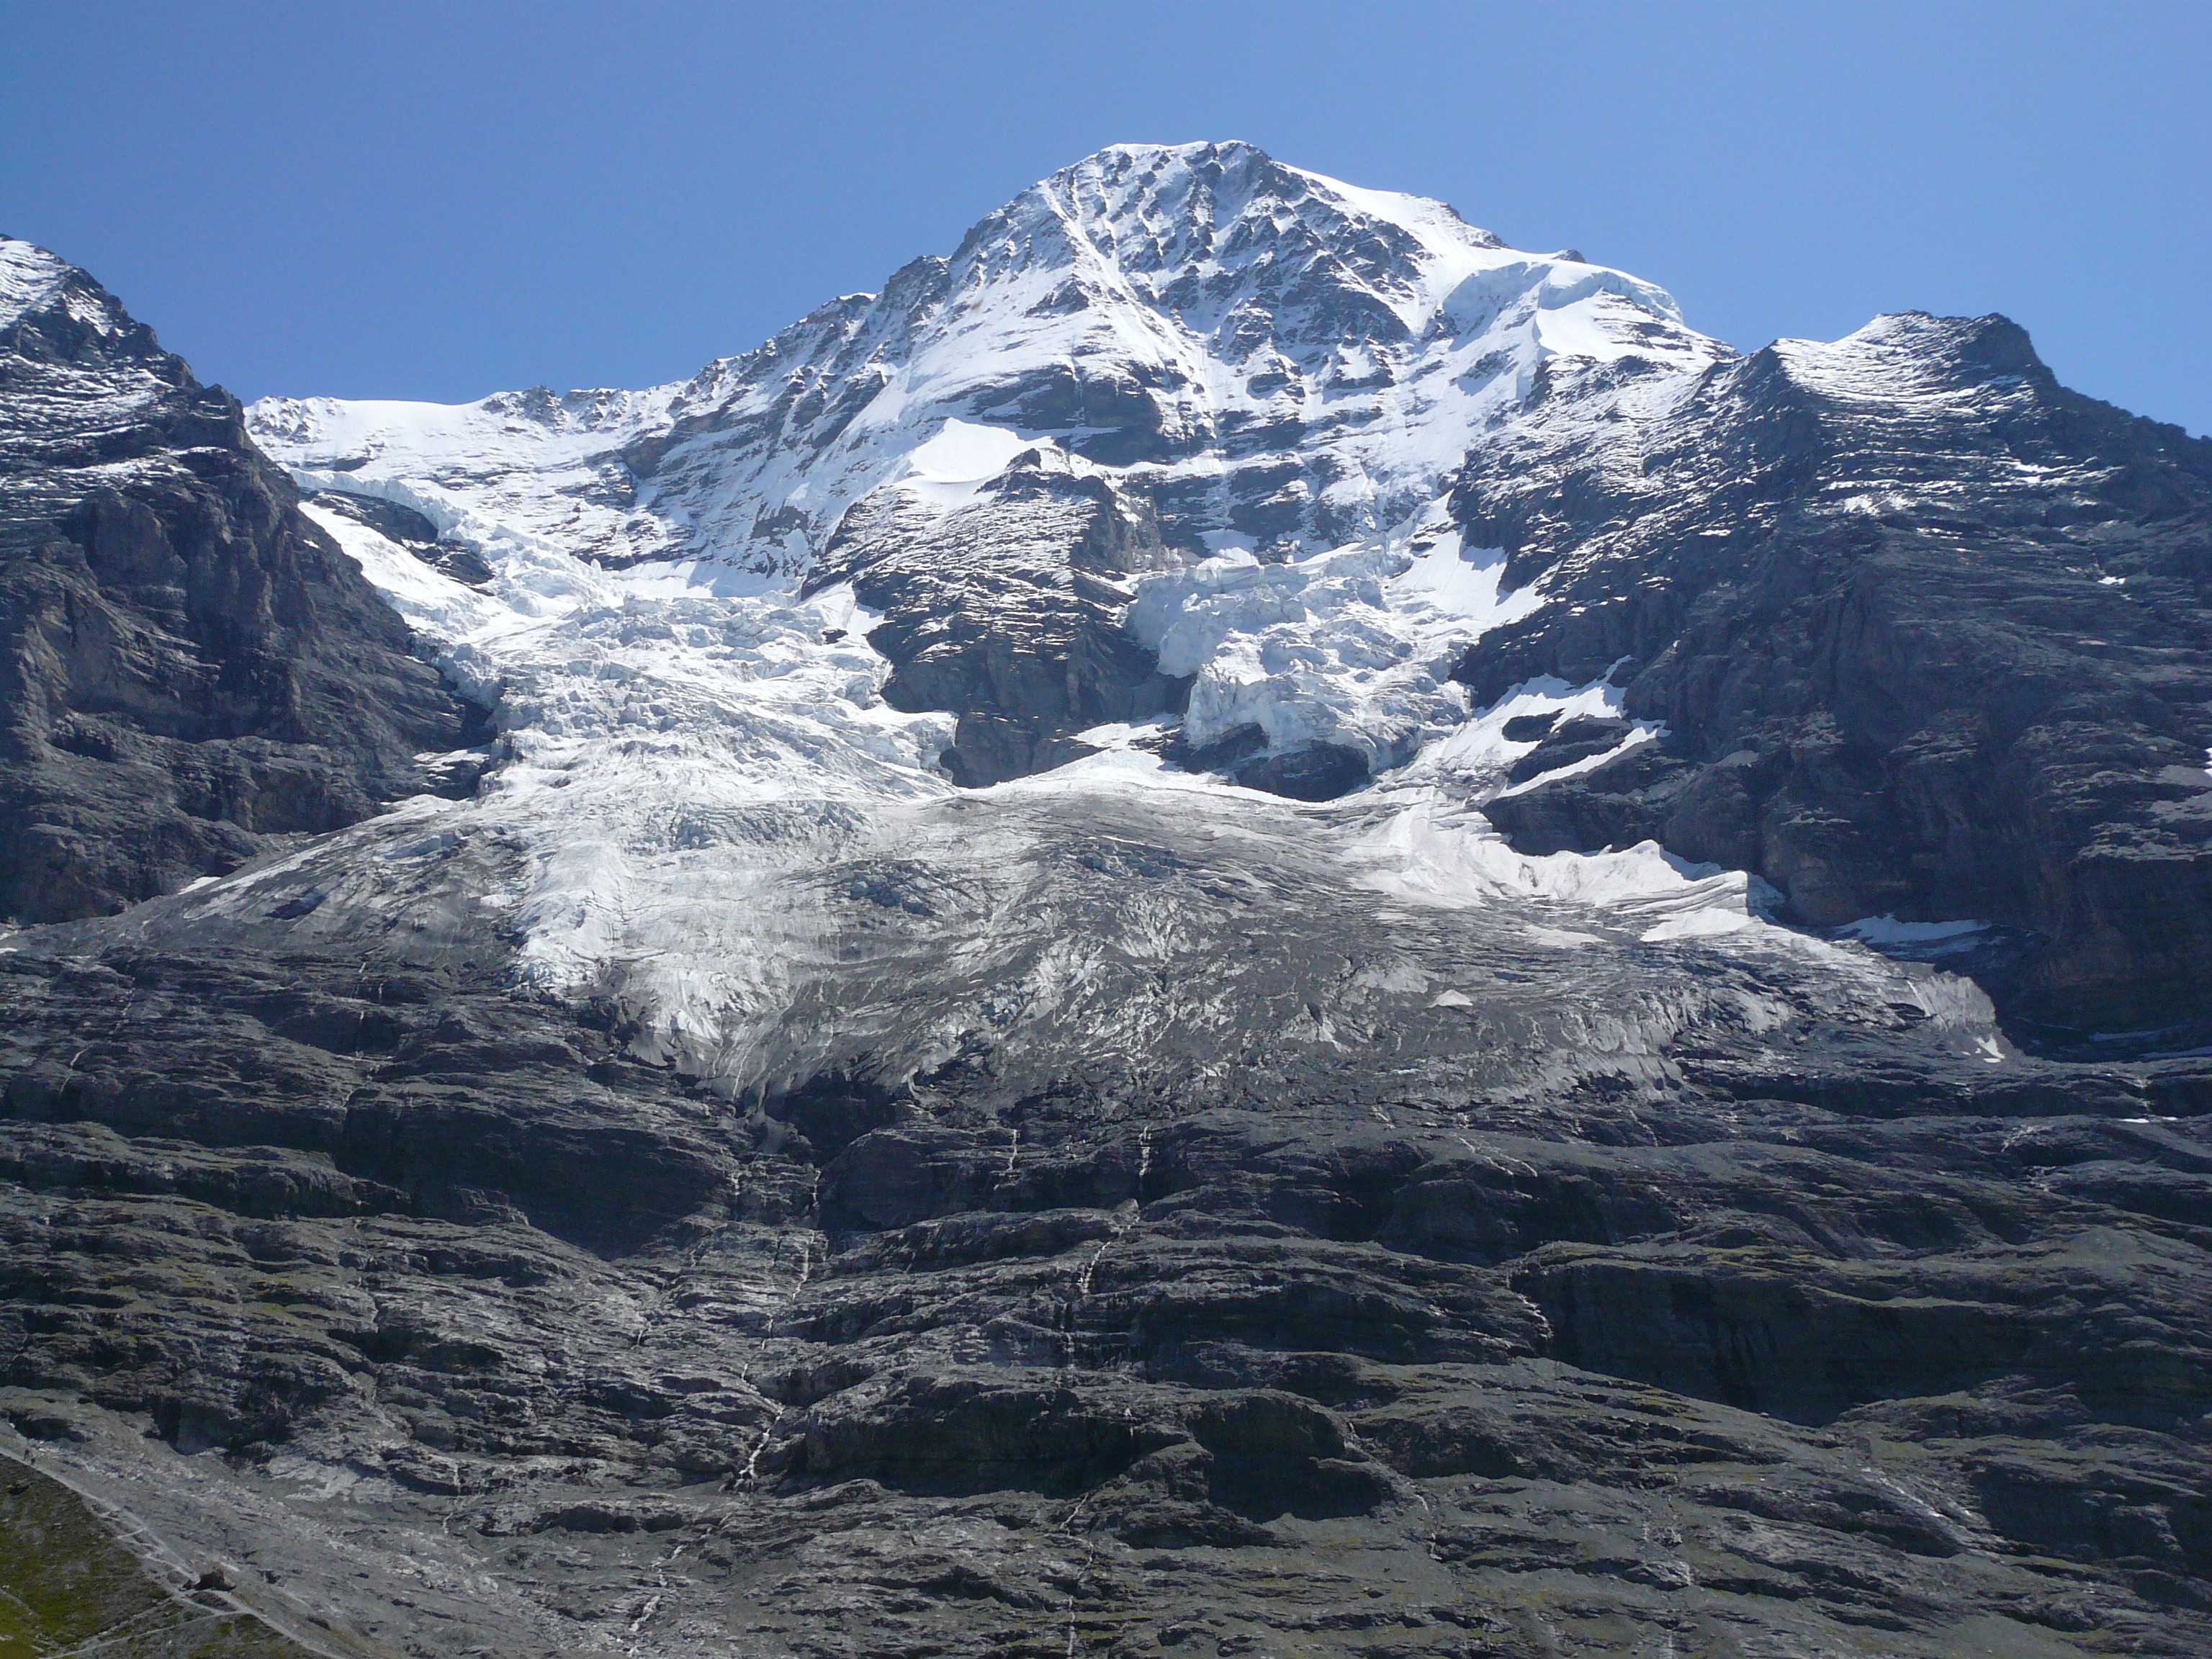
landscape, nature, mountain, snow, winter, sky, countryside, valley, mountain range, country, ice, scenic, glacier, ridge, summit, outside, clouds, mountains, alps, ravine, plateau, fell, cirque, norway, moraine, landform, mountain pass, geographical feature, mountainous landforms, glacial landform, geological phenomenon